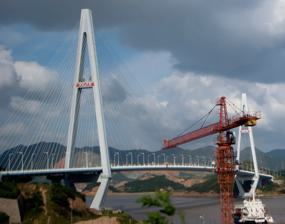
Building: Taoyaomen Bridge
Country: Unknown
Year built: 2003
Bridge in Zhejiang province, People's Republic of China Taoyaomen Bridge 桃夭门大桥 Coordinates 30°06′N 121°58′E / 30.1°N 121.96°E / 30.1; 121.96 Carries Yongzhou Expressway Crosses Taoyaomen Channel Locale Between Fuchi Island and Cezi Island, Zhoushan , Zhejiang province , People's Republic of China Characteristics Design Cable-stayed Total length 888 m Width 27.6 m Height 151 m (495 ft) Longest span 580 m (1,903 ft) No. of spans 7 Load limit 2000 t Clearance above 32 m History Construction start March 2001 Construction end April 2003 Opened 2003 Statistics Daily traffic 2 directions 4 lanes Location The Taoyaomen Bridge ( Traditional Chinese : 桃夭門大橋, Simplified Chinese : 桃夭门大桥, Pinyin : táo yāo mén dà qiáo), is a cable-stayed bridge located in Zhoushan , Zhejiang Province of the PRC , that crosses the Taoyaomen Channel (Simplified Chinese: 桃夭门水道), linking Fuchi Island (Simplified Chinese: 富翅岛) and Cezi Island (Simplified Chinese: 册子岛). It is the third bridge of the Zhoushan Islands-Linking megaproject (see: Zhoushan Trans-oceanic Bridges ). Its seven spans are of 48m + 48m + 50m + 580m (main span) + 50m + 48m + 48m. See also Zhoushan G9211 Ningbo–Zhoushan Expressway References